Oliver P. Morton

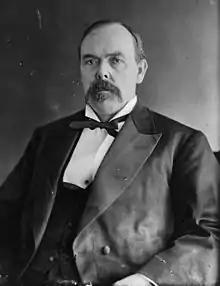
Morton, 1870–1880

Oliver Hazard Perry Throck Morton (August 4, 1823 – November 1, 1877), commonly known as Oliver P. Morton, was a U.S. Republican Party politician from Indiana. He served as the 14th governor of Indiana during the American Civil War, and was a stalwart ally of President Abraham Lincoln. Morton worked hard to maximize Indiana's contribution to the war effort and marginalize the obstructionists. He was a principled and effective leader who fought for equality and nationalism through the use of governmental power. His forceful pursuit of civil rights and prosecution of Copperheads and white supremacists gained him lasting enemies among the antiwar elements. Morton thwarted and neutralized the Democratic-controlled Indiana General Assembly. He exceeded his constitutional authority by calling out the militia without approval, and during the period of legislative suppression he privately financed the state government through unapproved federal and private loans. He was criticized for arresting and detaining political enemies and suspected southern sympathizers. As one of President Lincoln's "war governors", Morton made significant contributions to the war effort, more than any other man in the state, and earned the lifelong gratitude of former Union soldiers for his support.